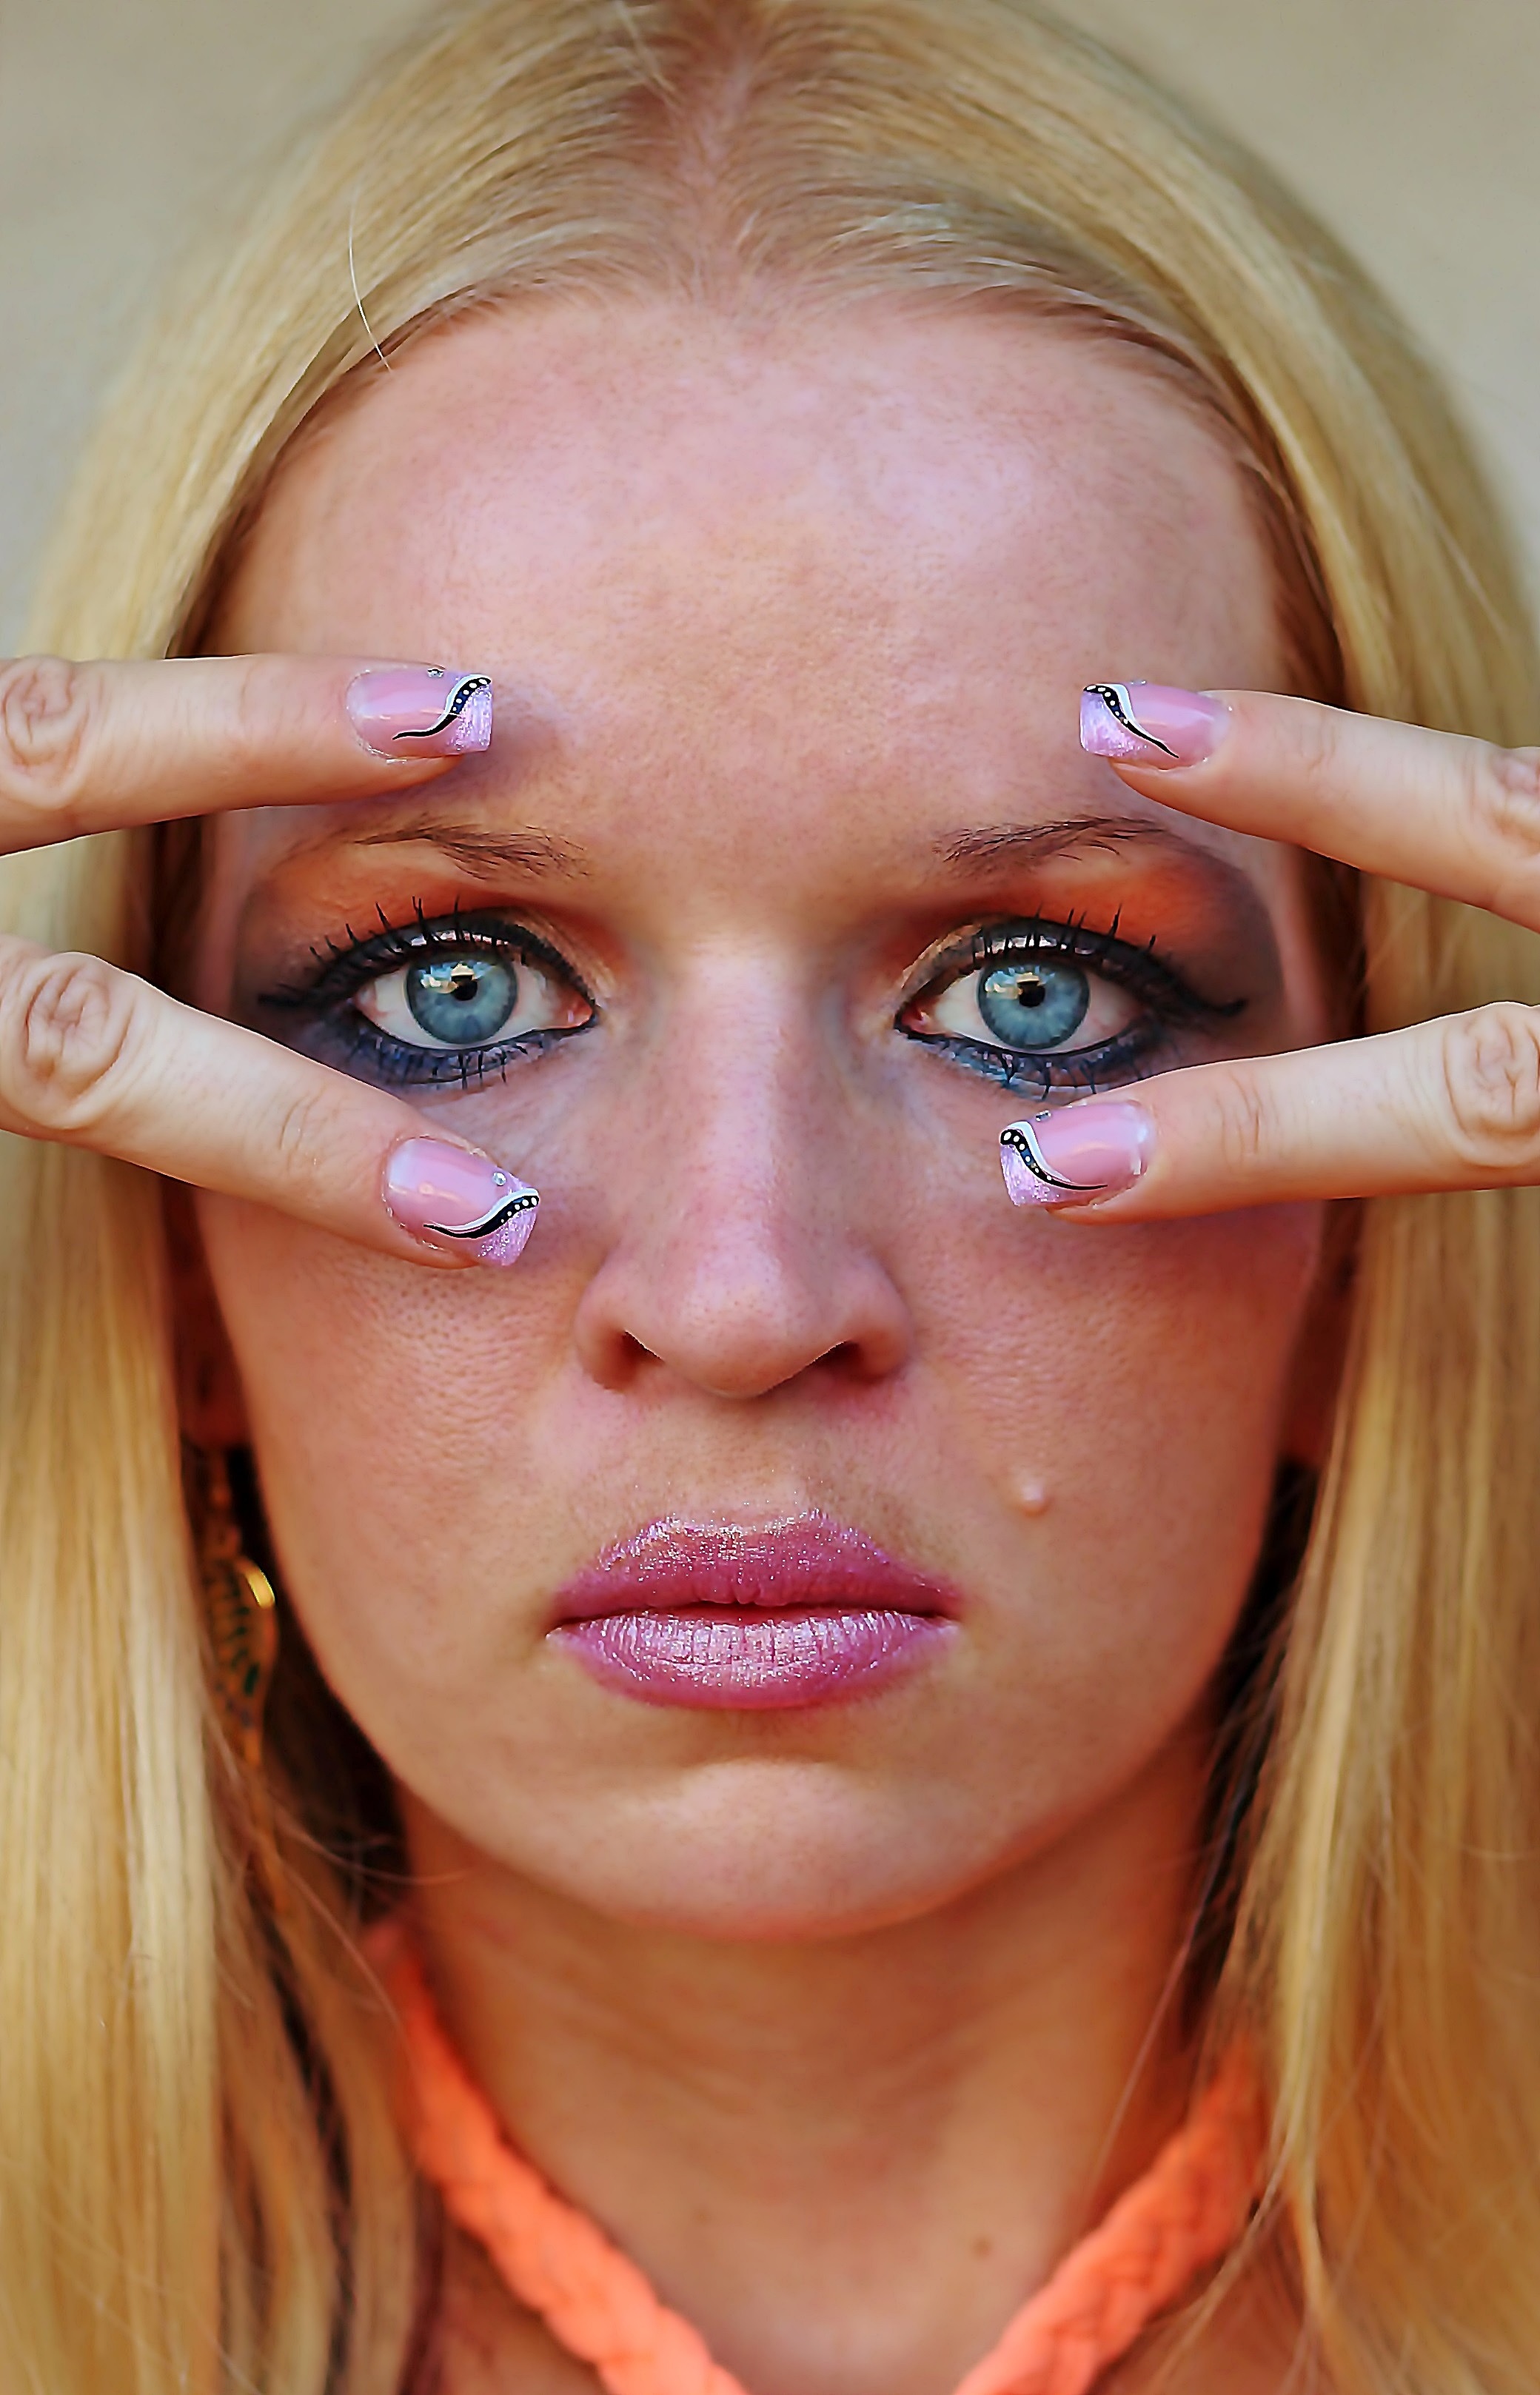
woman, ear, lip, makeup, eyebrow, mouth, make up, eyelash, close up, human body, face, nose, cheek, eye, glasses, head, skin, beauty, blond, organ, forehead, brown hair, vision care, eyelash extensions